Roger Charles Sullivan

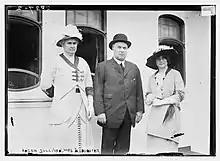
Sullivan with wife and daughter

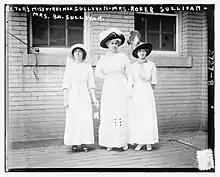
From left to right are: Virginia Hopkins Sullivan, Helen M. Quinlan Sullivan, and Mary Loretta Connery who was married to Boetius Henry Sullivan

Roger Charles Sullivan (February 3, 1861 – April 14, 1920), was a member of the Cook County Democratic Organization during the early twentieth century.